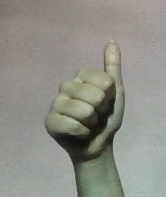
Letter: aleff